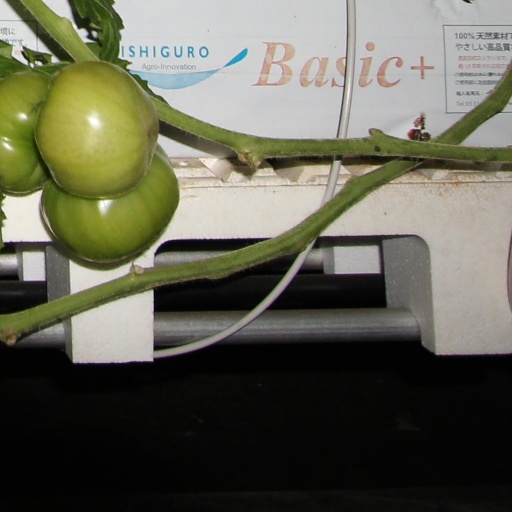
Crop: tomato